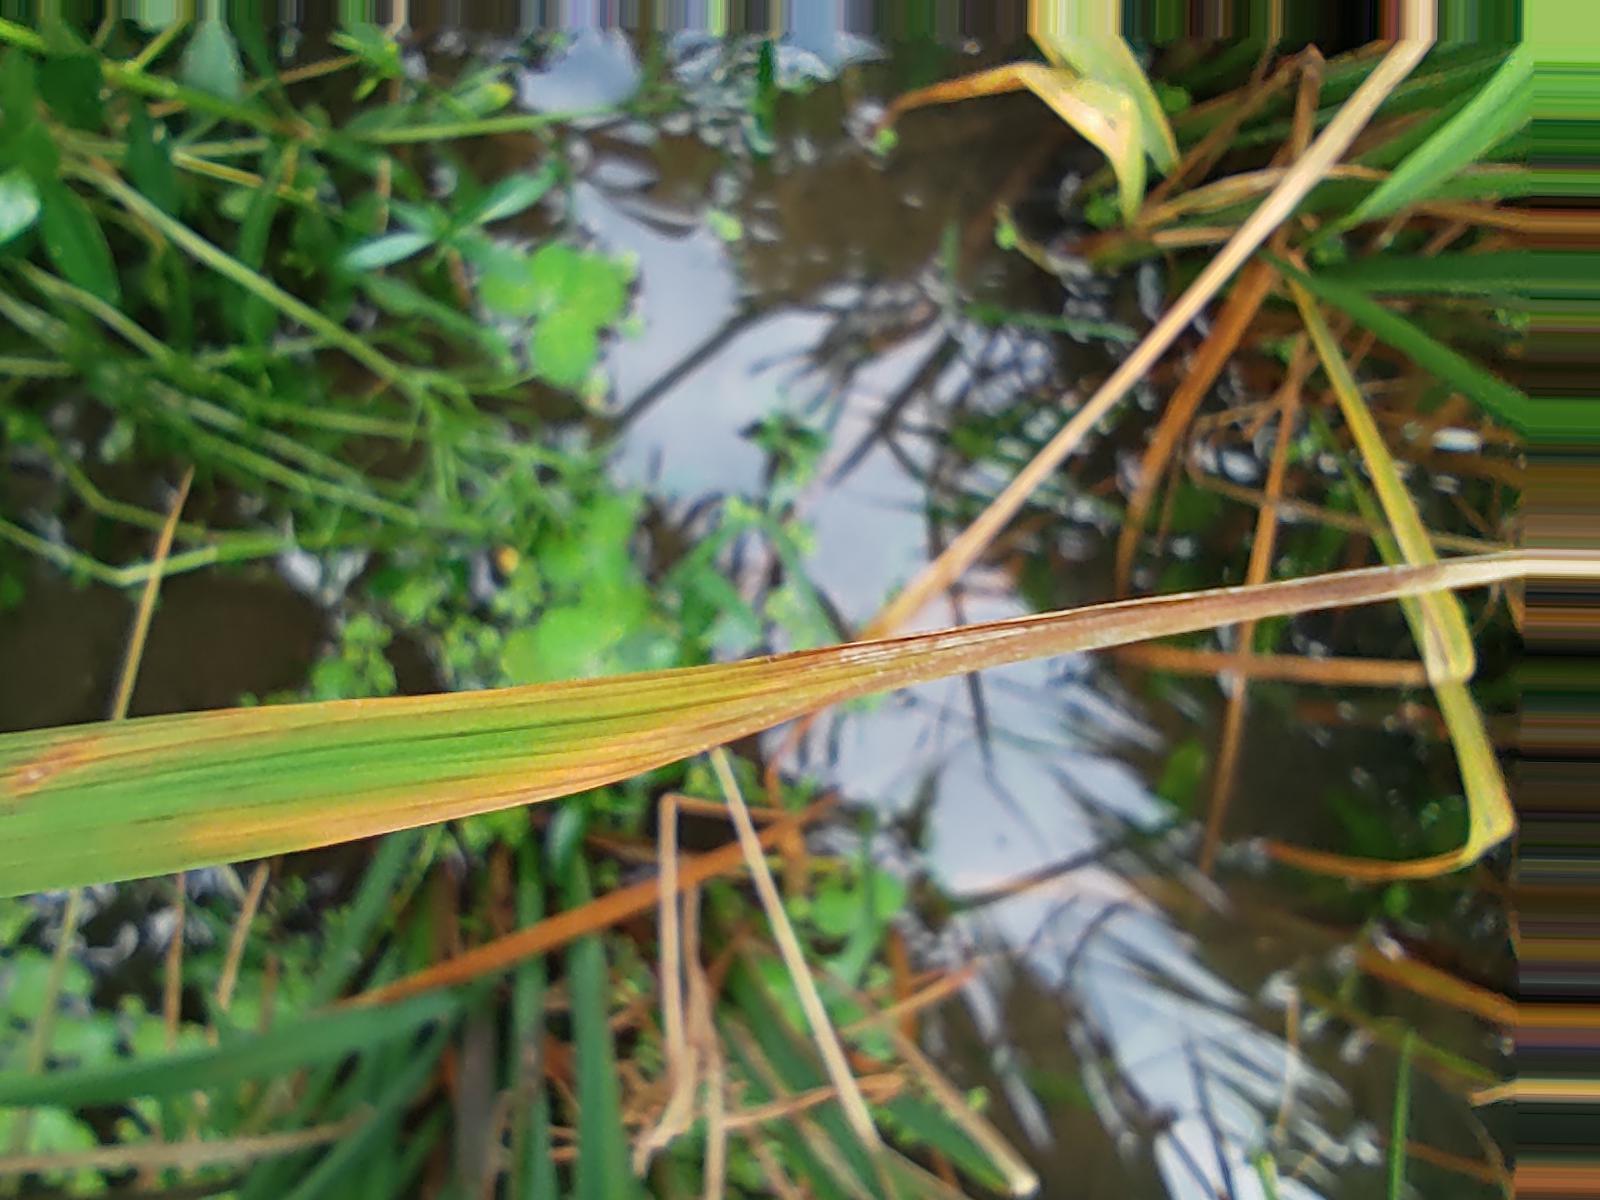
Nhãn: Bệnh Cháy lá ( Leaf scald )